Goldie and Wendy

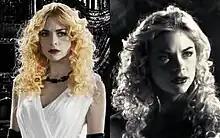
Jaime King as Goldie (left) and Wendy (right)

Goldie and Wendy are fictional identical twins in the graphic novel series "Sin City", created by Frank Miller. In the 2005 film adaptation, they are played by Jaime King. They are blond, dark-eyed femmes fatale.